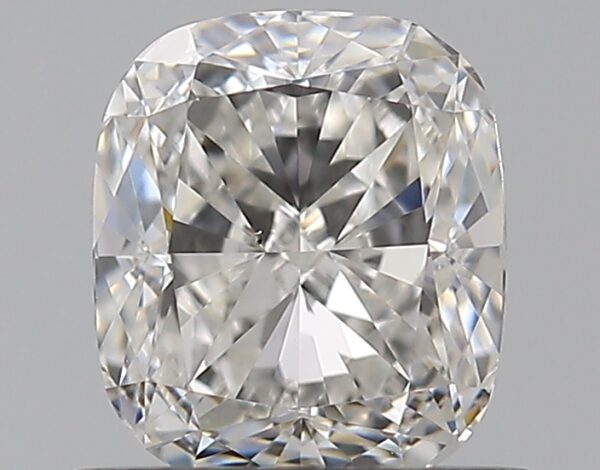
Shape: cushion
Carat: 0.72
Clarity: VS2
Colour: G
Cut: EX
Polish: EX
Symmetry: VG
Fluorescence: N
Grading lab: GIA
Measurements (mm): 5.43 x 4.69 x 3.17